K-pop

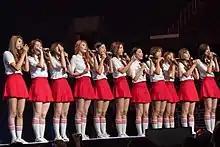
The 11-member temporary girl group I.O.I was assembled through the reality television program Produce 101.

In the 1990s, Korean pop musicians incorporated partially Europop and mostly American popular music styles such as hip hop, rock, jazz, and electronic dance in their music. In 1992, the emergence of Seo Taiji and Boys marked a revolutionary moment in the history of K-pop. The trio debuted on MBC's talent show on April 11, 1992, with their song "I Know" and got the lowest rating from the jury; however, the song and their self-titled debut album became so successful that it paved the way for other songs of the same format. The song's success was attributed to its new jack swing-inspired beats and memorable chorus, as well as innovative lyrics which dealt with the problems of Korean society. A wave of successful hip hop and R&B artists followed in their footsteps, including Yoo Seung-jun, Jinusean, Solid, Deux, 1TYM and Drunken Tiger.